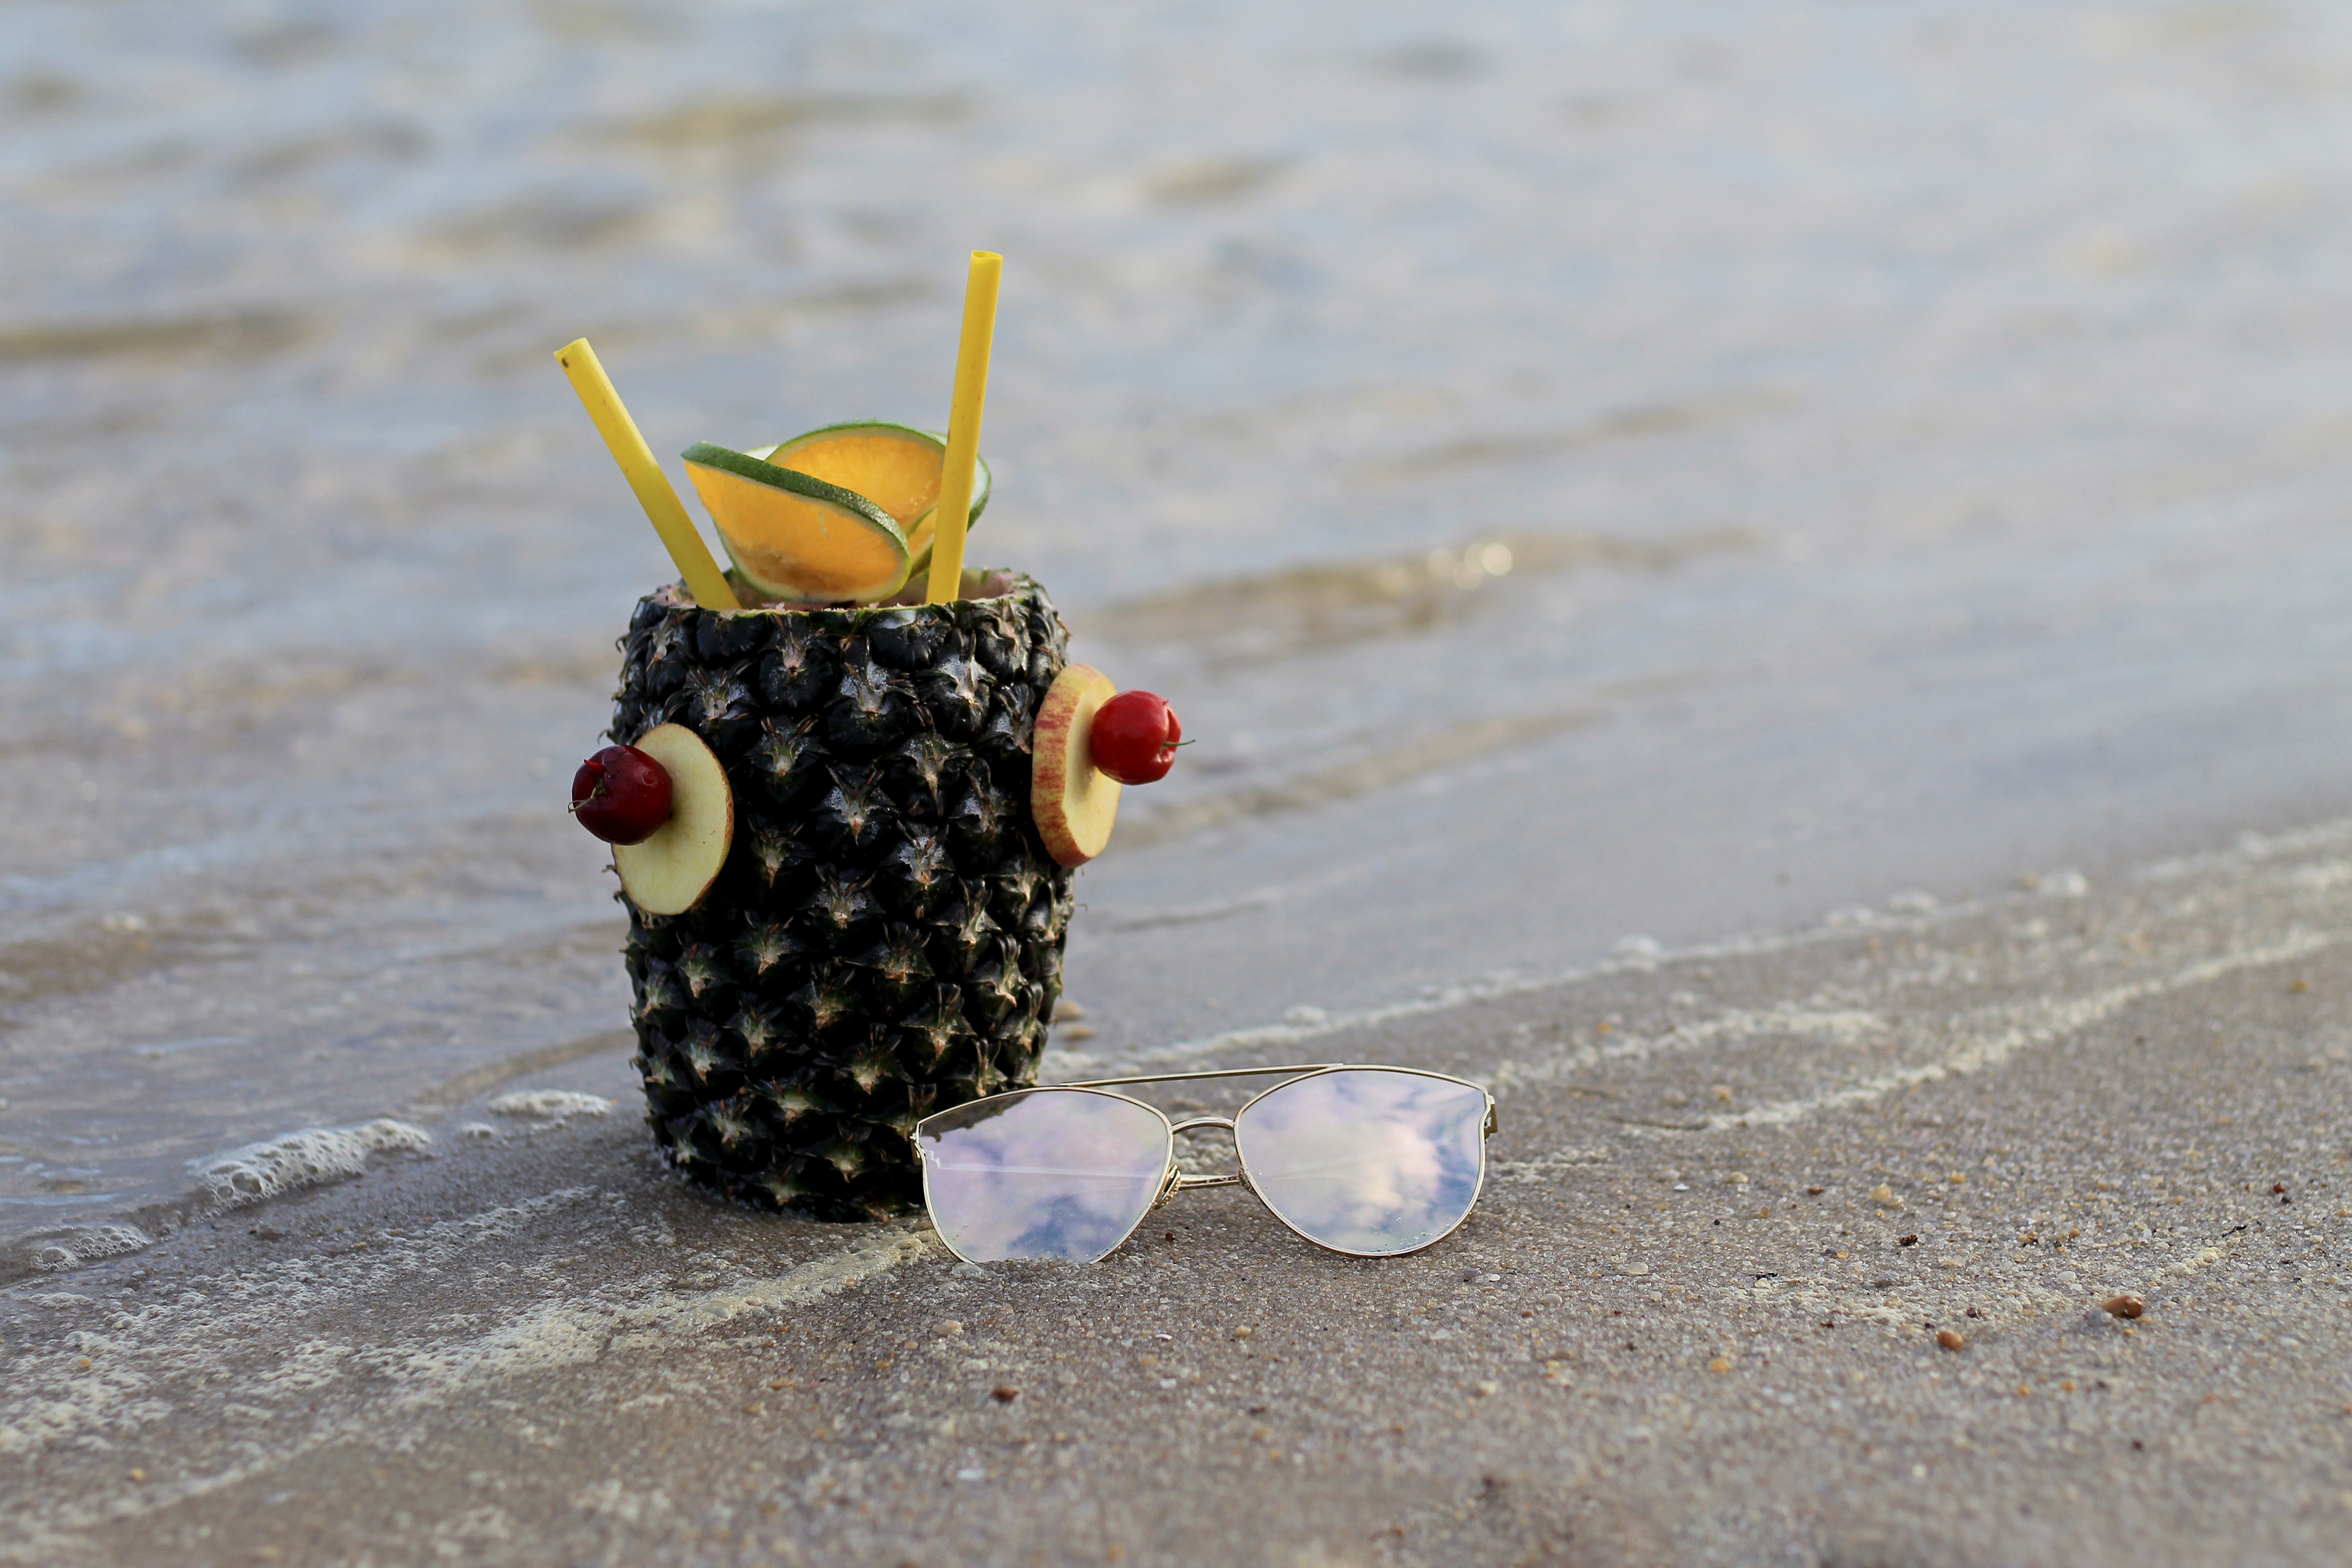
natural, asphalt, beach, road surface, toy, sand, plastic bottle, fun, eyewear, soil, recreation, fashion accessory, pattern, glass, ocean, litter, insect, fruit, landscape, ink, vacation, waste, child art, coast, sea, animation, still life photography